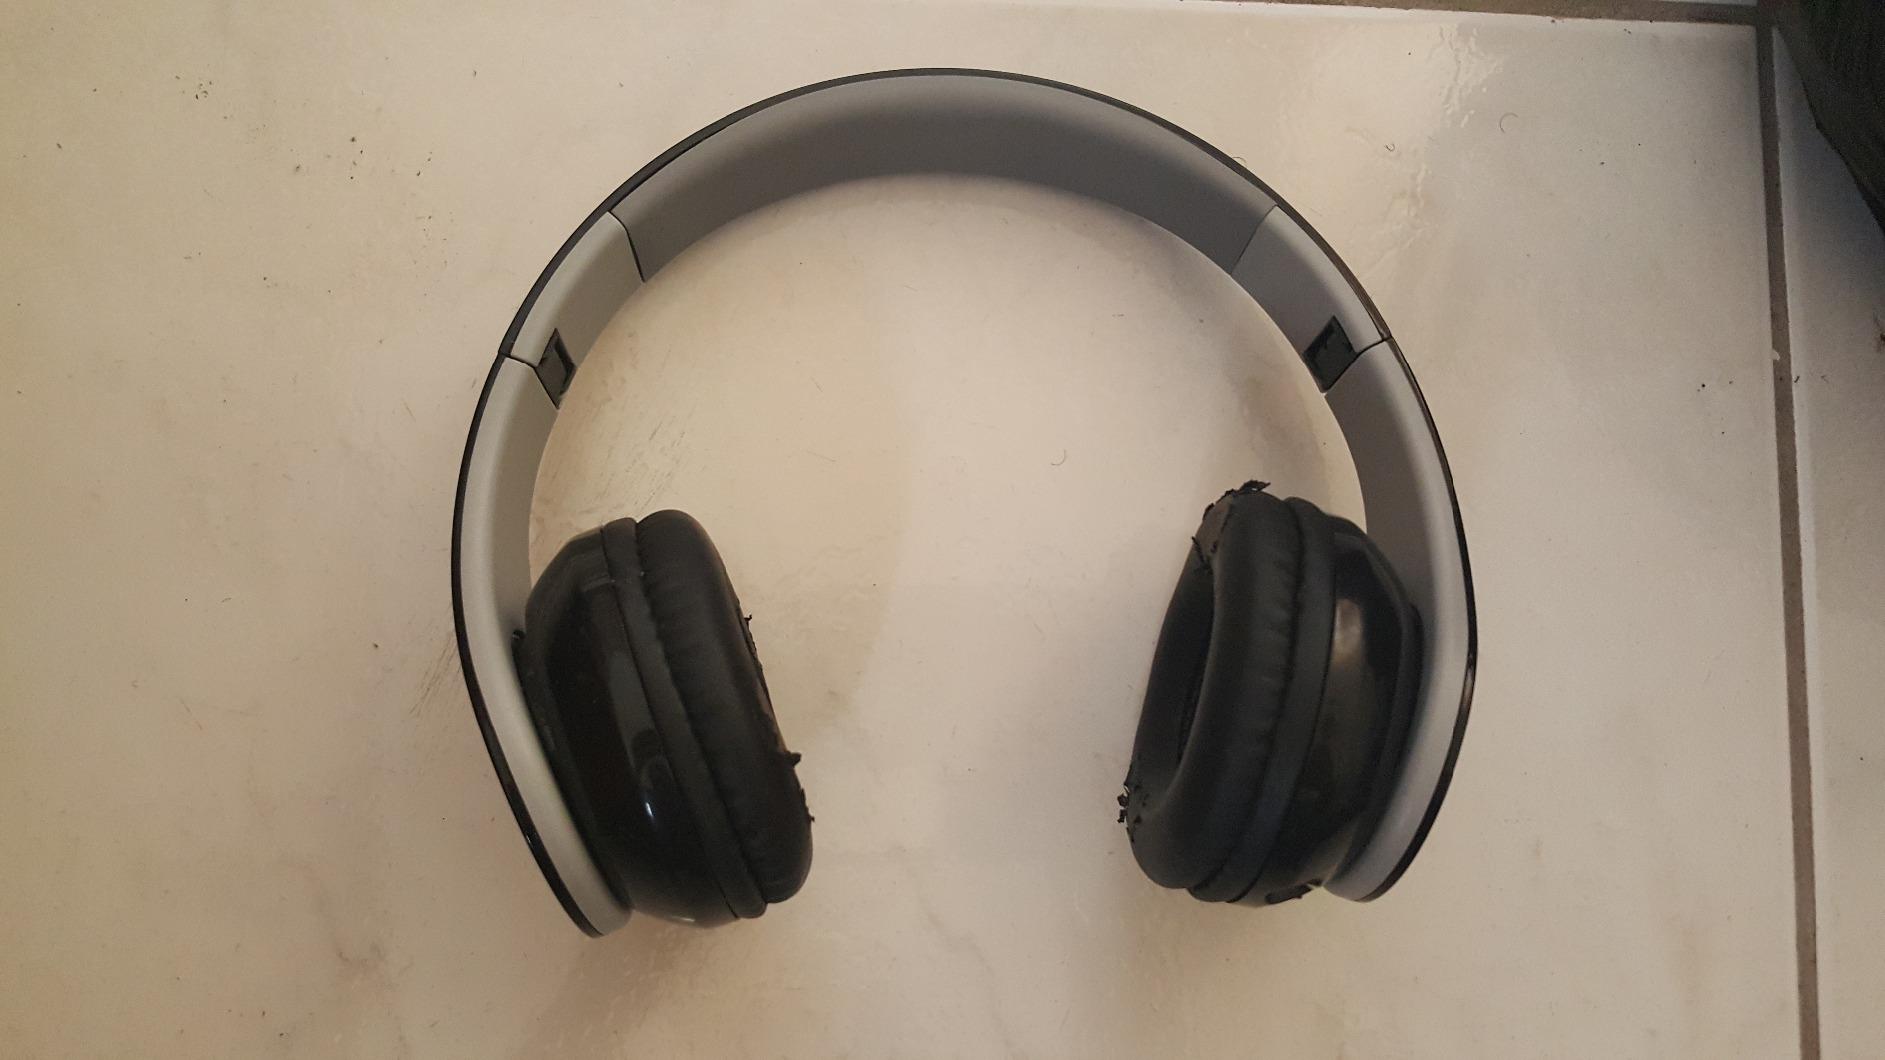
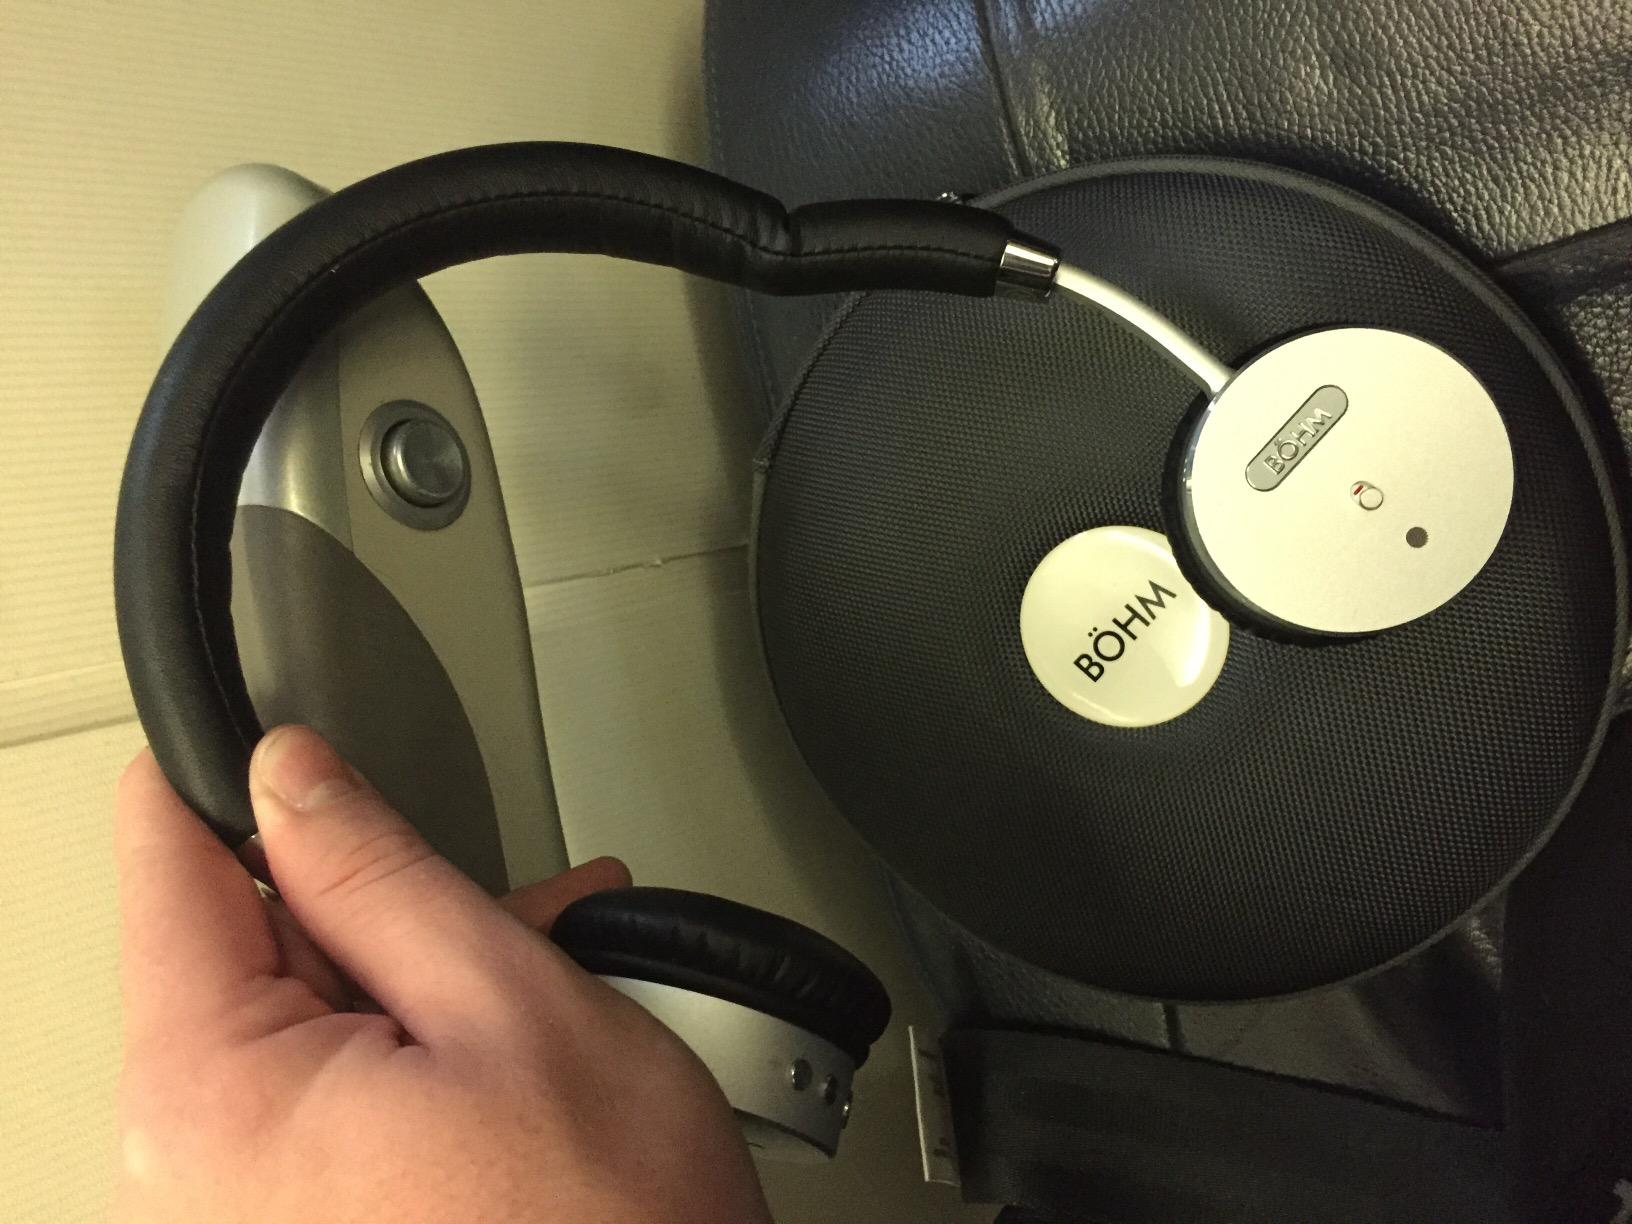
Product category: headphones
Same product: no